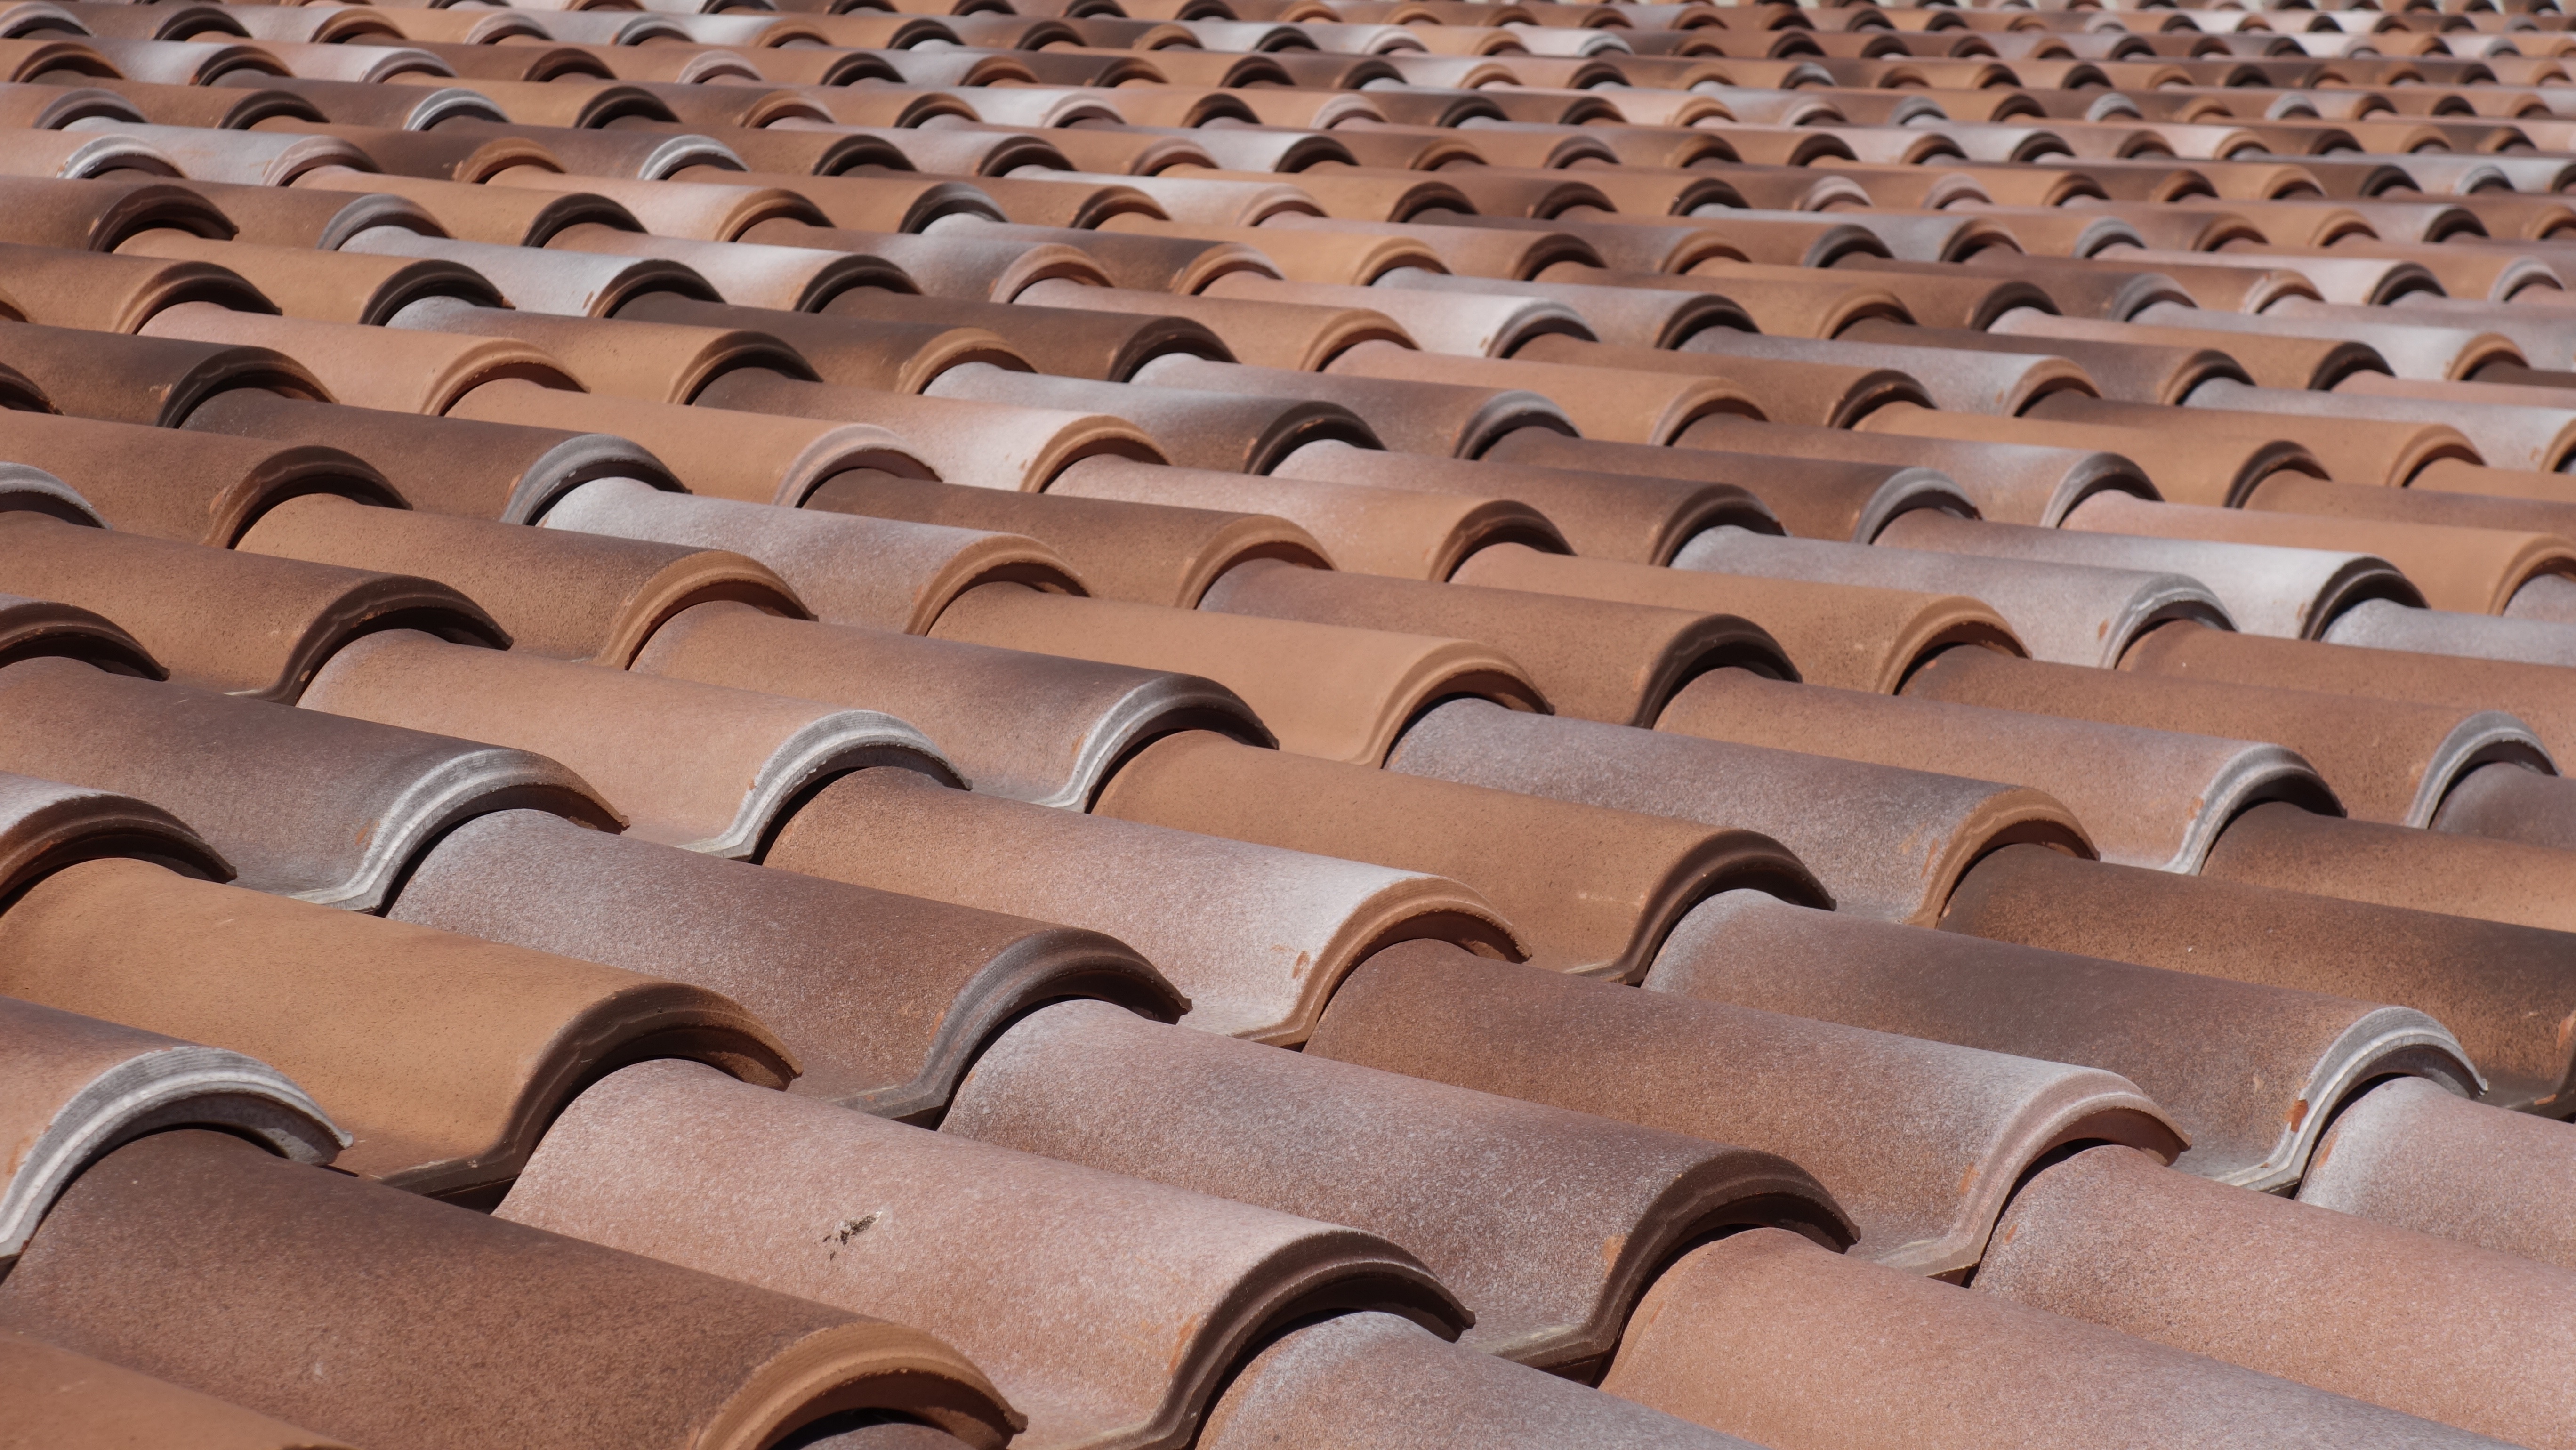
wood, floor, roof, wall, pattern, metal, tile, brick, material, tile roof, brickwork, flooring